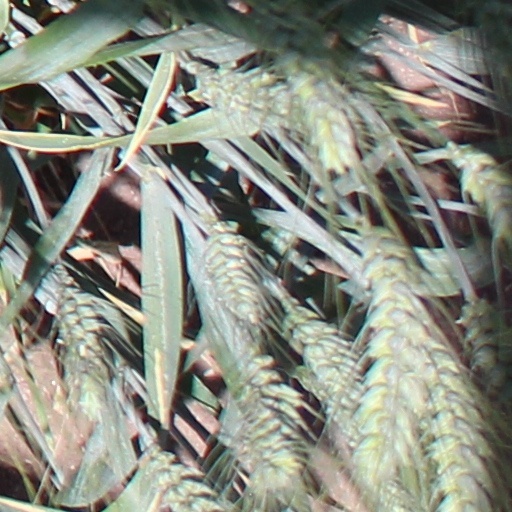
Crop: wheat